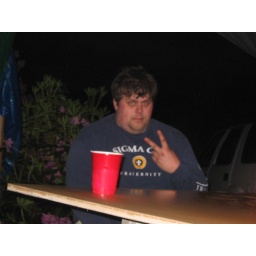
CK was seen talking to this cup earlier in the evening. He went to bed shortly after.